Colonia Dublán

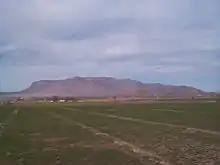
A view of a prominent mountain, "El Pajarito", to the west of Dublán, is a sight those who have lived in Colonia Dublán will easily recognize.

Colonia Dublán began as a Mormon colony, located in the state of Chihuahua, Mexico. It is now a part of Nuevo Casas Grandes Municipality. It is one of two surviving Mormon colonies in Mexico (the other being Colonia Juárez).